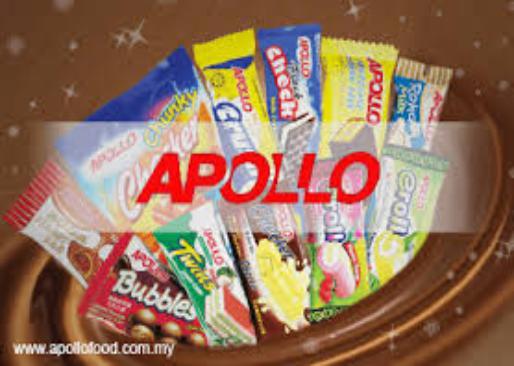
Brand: apollo
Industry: Others